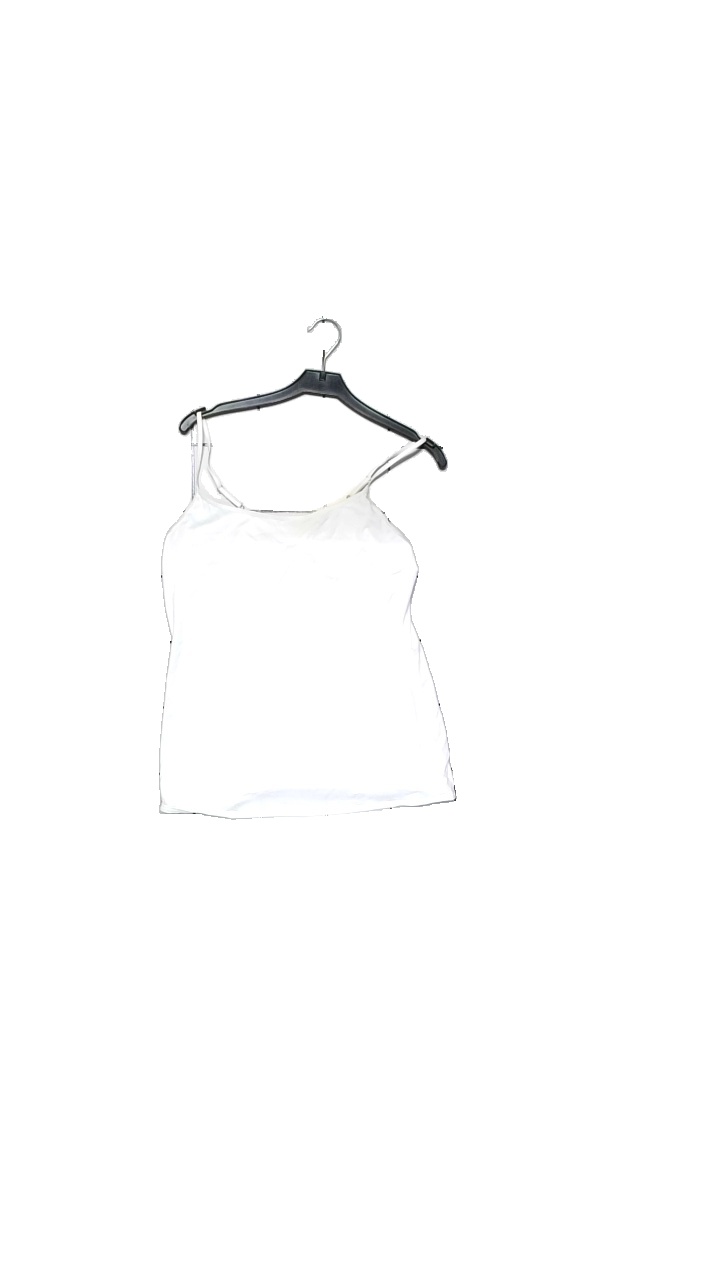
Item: Pajamas (Ladies)
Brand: Calida
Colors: White
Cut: Loose
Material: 89% polyamide, 11% elastane
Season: Summer
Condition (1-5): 4
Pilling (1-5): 5
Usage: Reuse
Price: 100-150